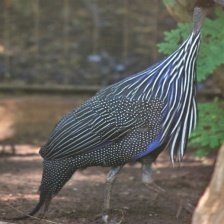
Species: VULTURINE GUINEAFOWL
Scientific name: ACRYLLIUM VULTURINUM